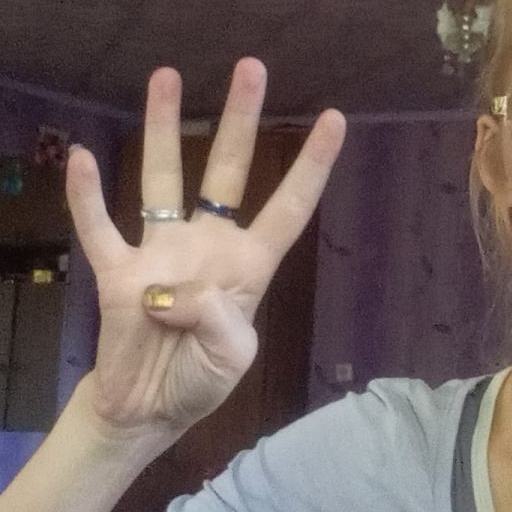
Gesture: four